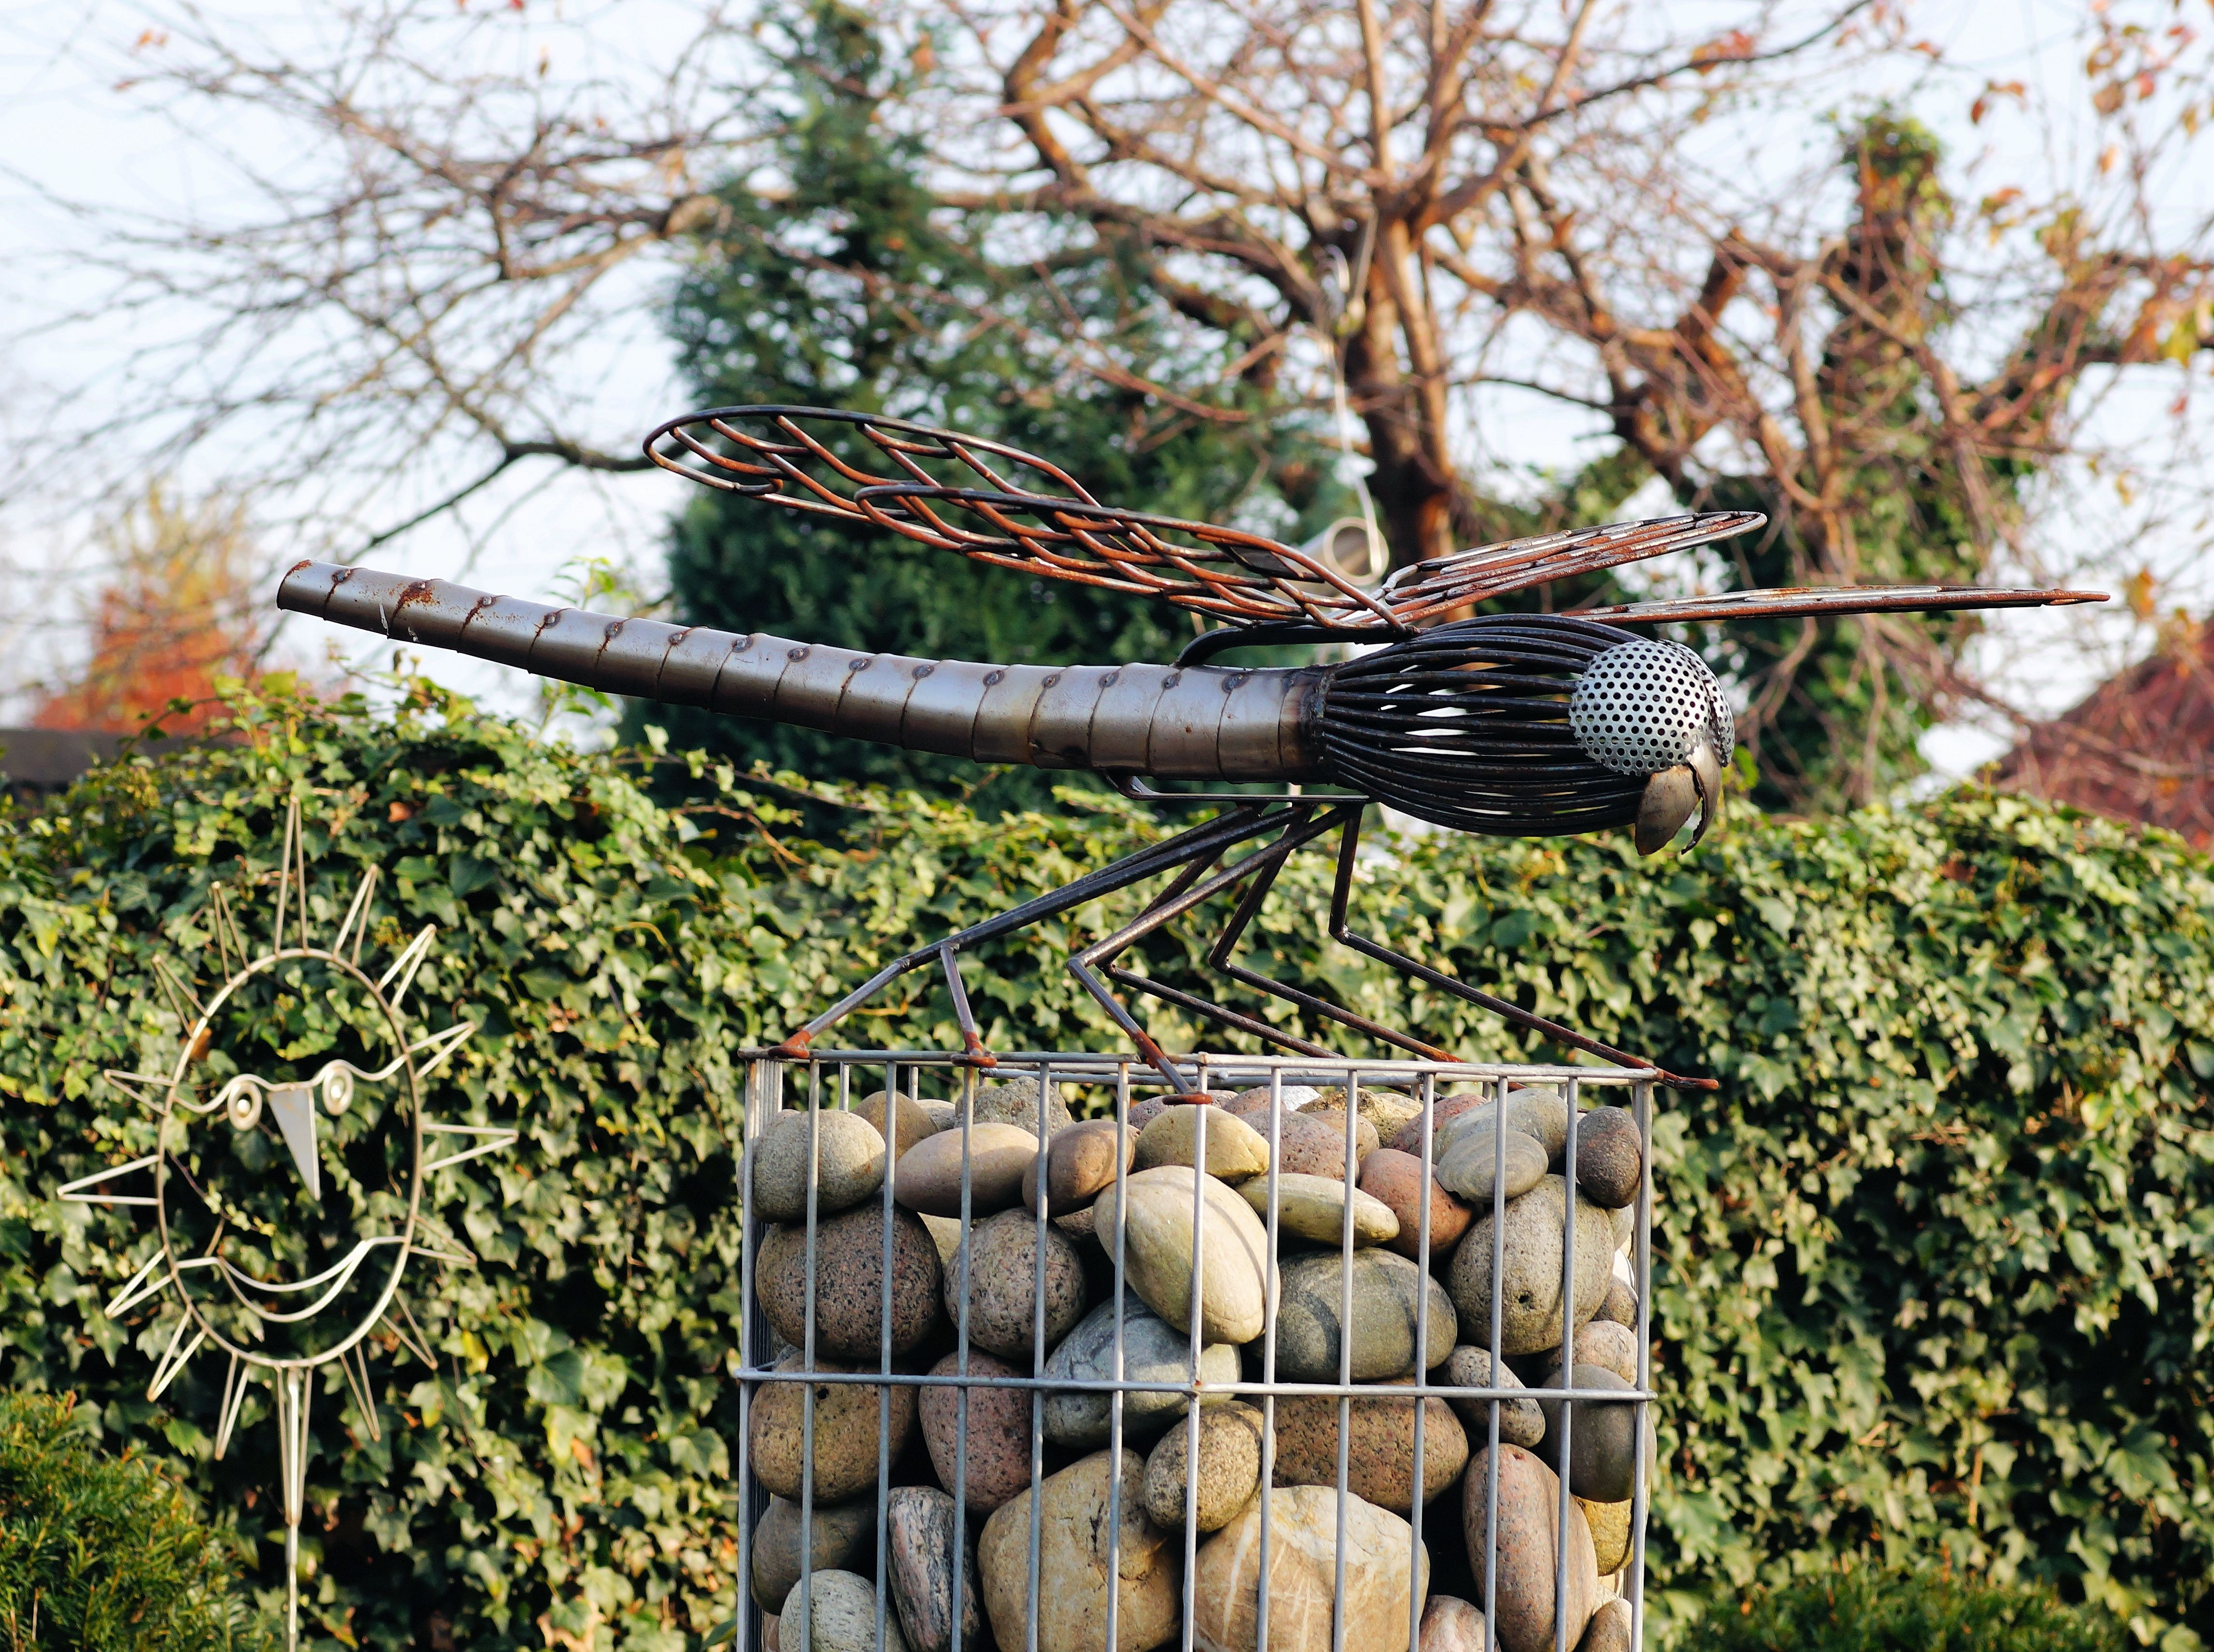
tree, outdoor, branch, flower, decoration, metal, agriculture, garden, decor, artwork, ornament, dragonfly, garden decoration, eye catcher, garden decor, man made object, outdoor structure